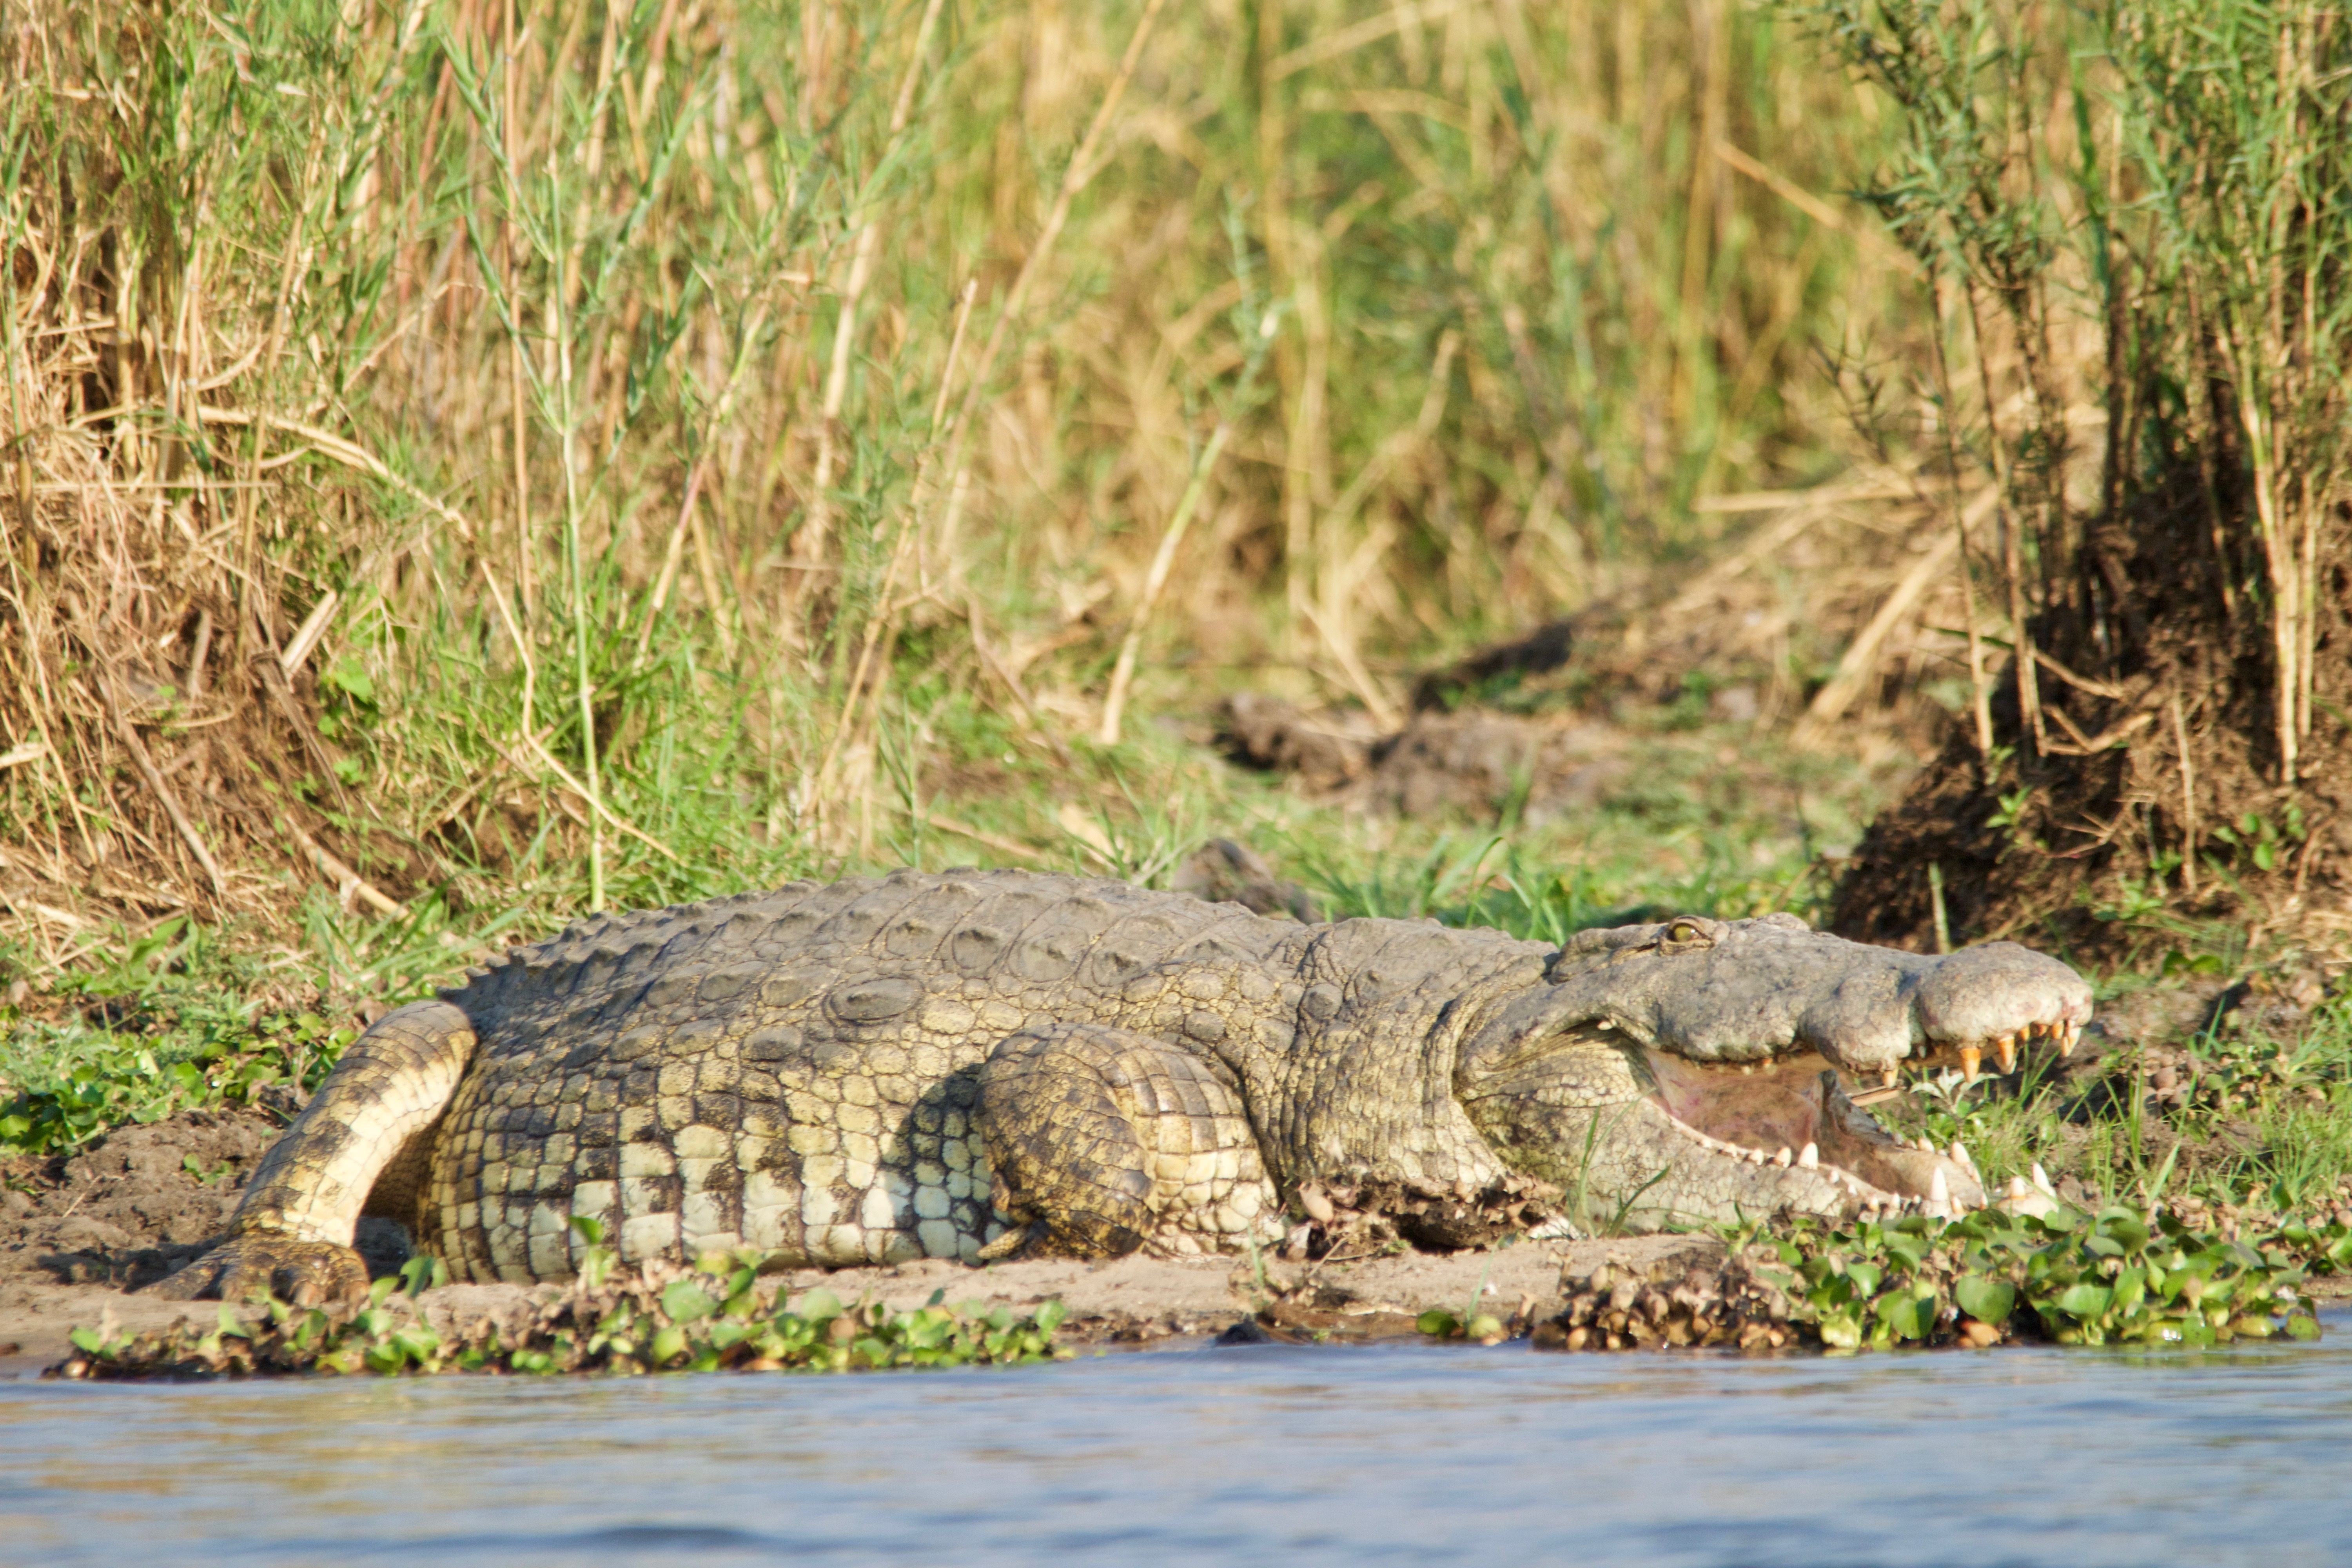
wildlife, reptile, fauna, crocodile, alligator, vertebrate, crocodilia, american alligator, nile crocodile